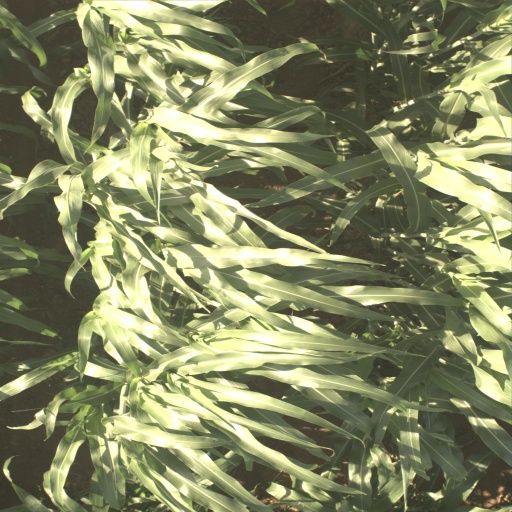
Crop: sorghum